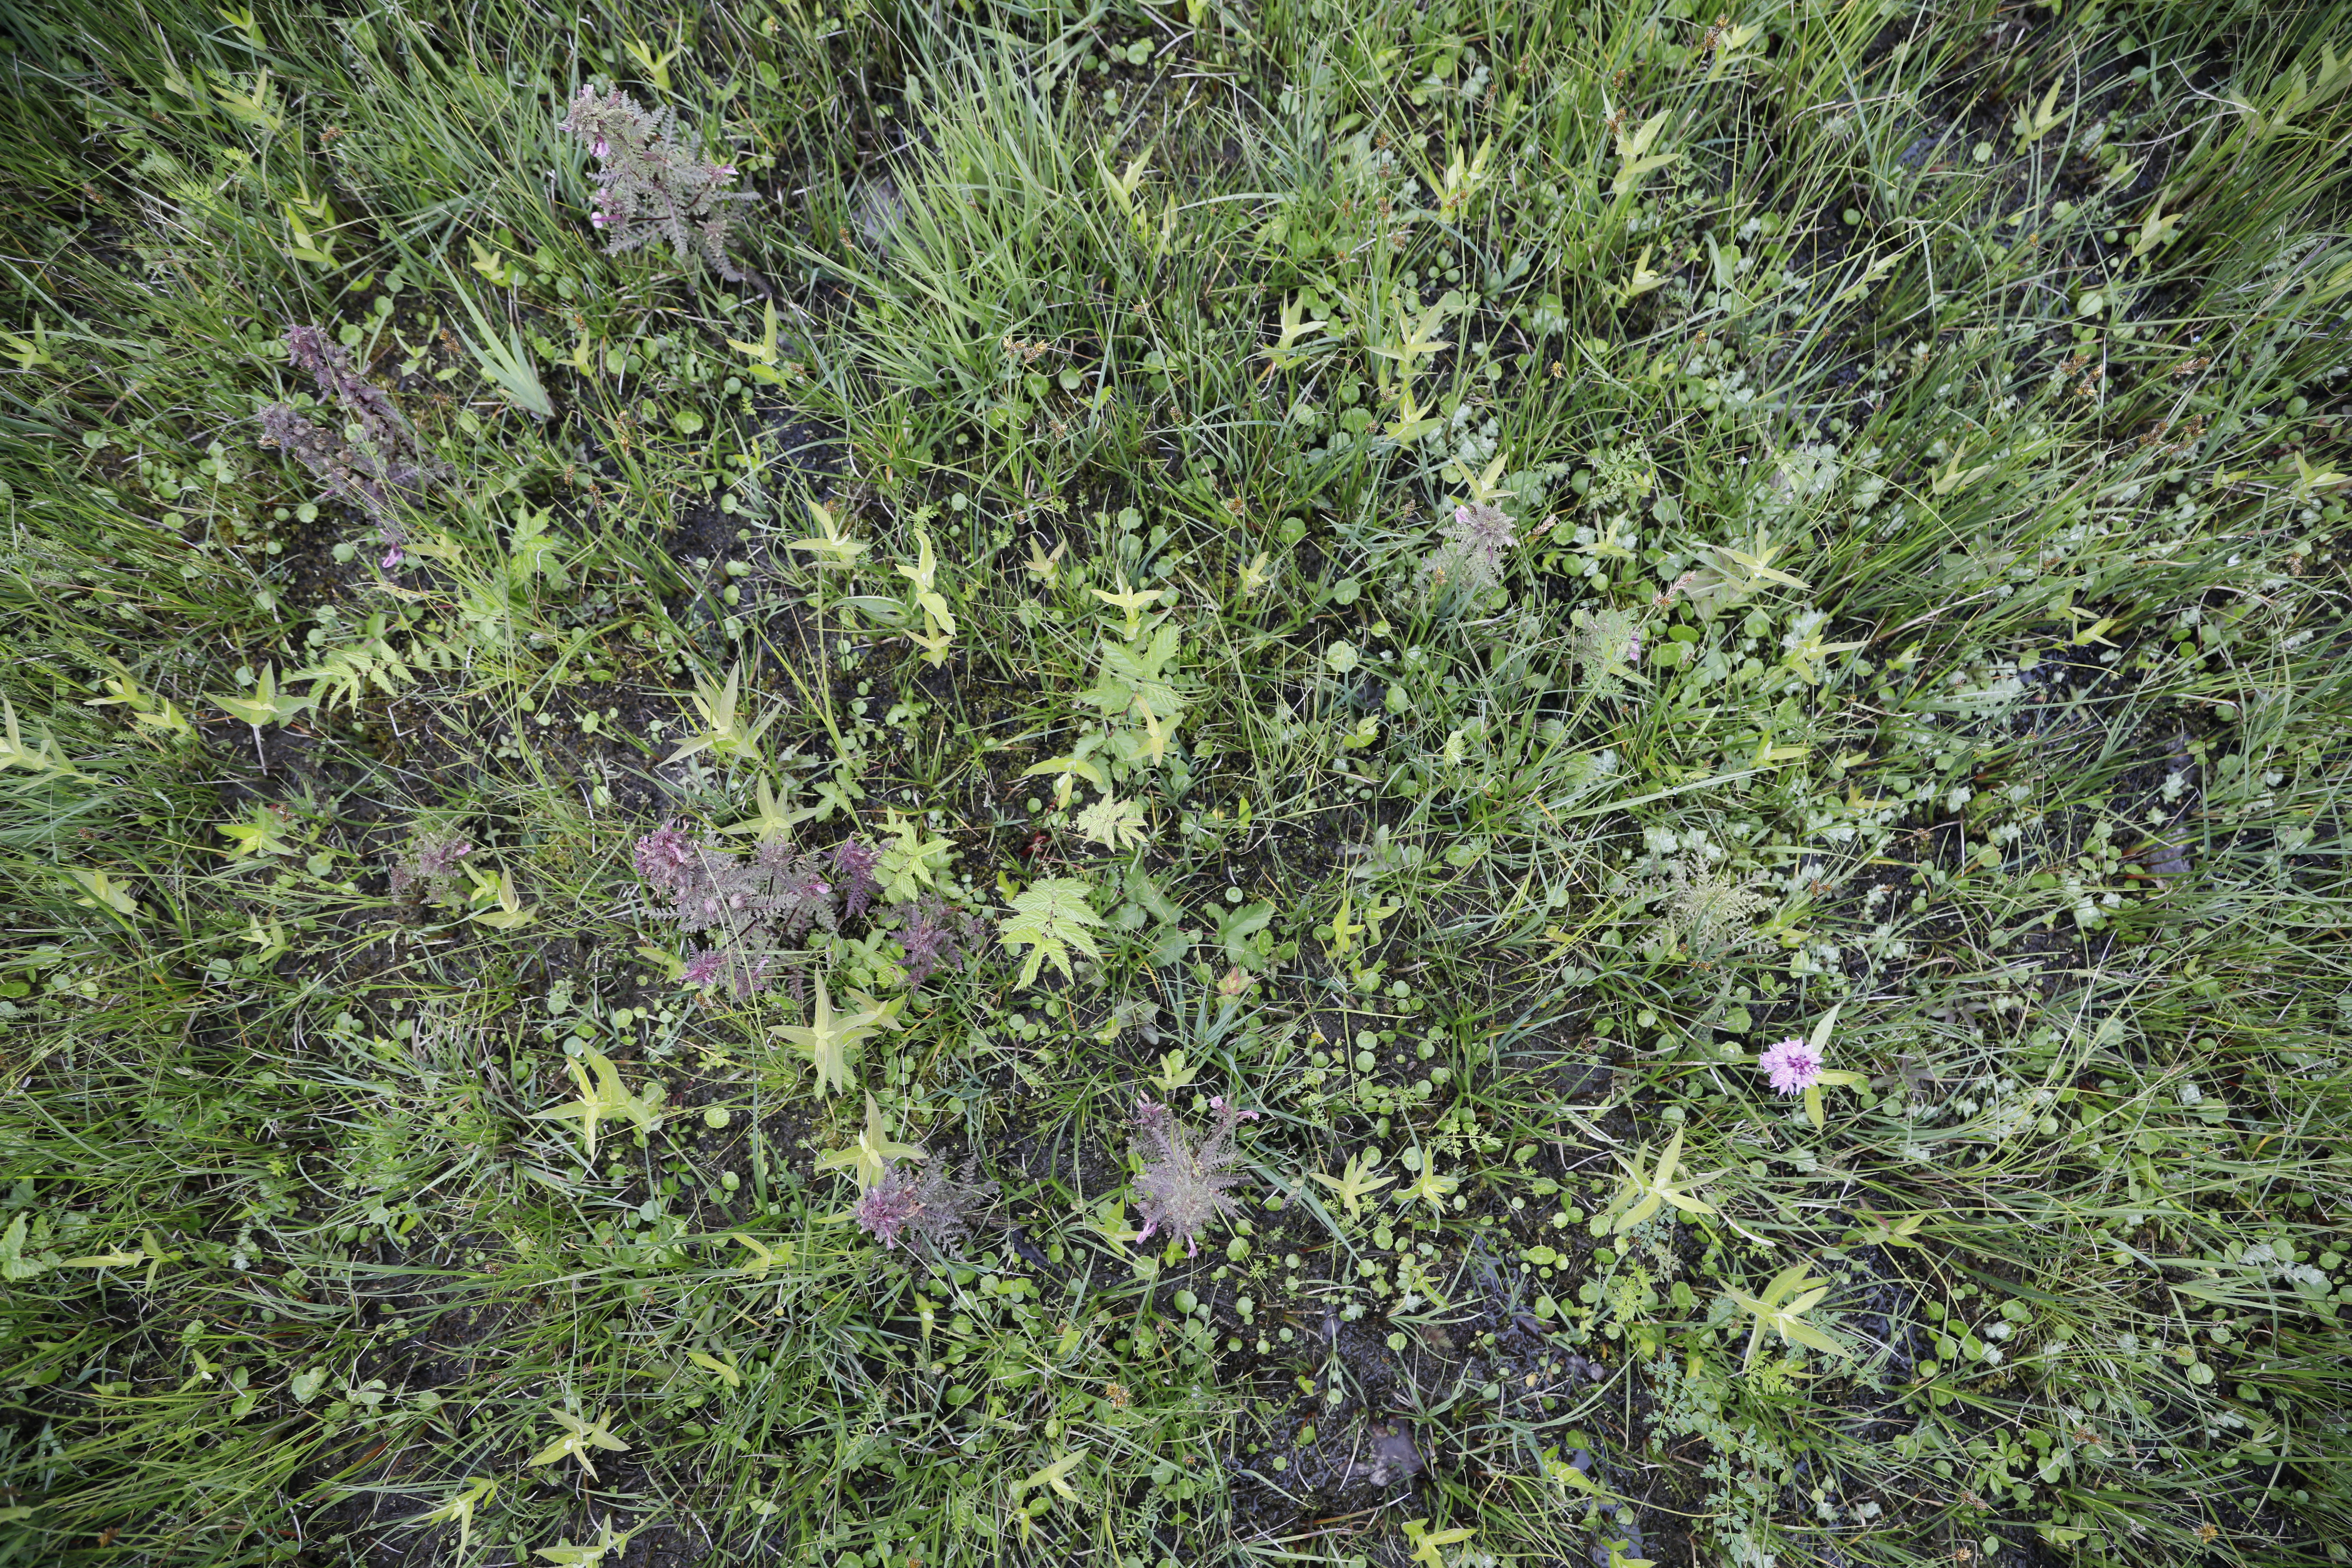
Plant species: Pedicularis palustris, Dactylorhiza maculata